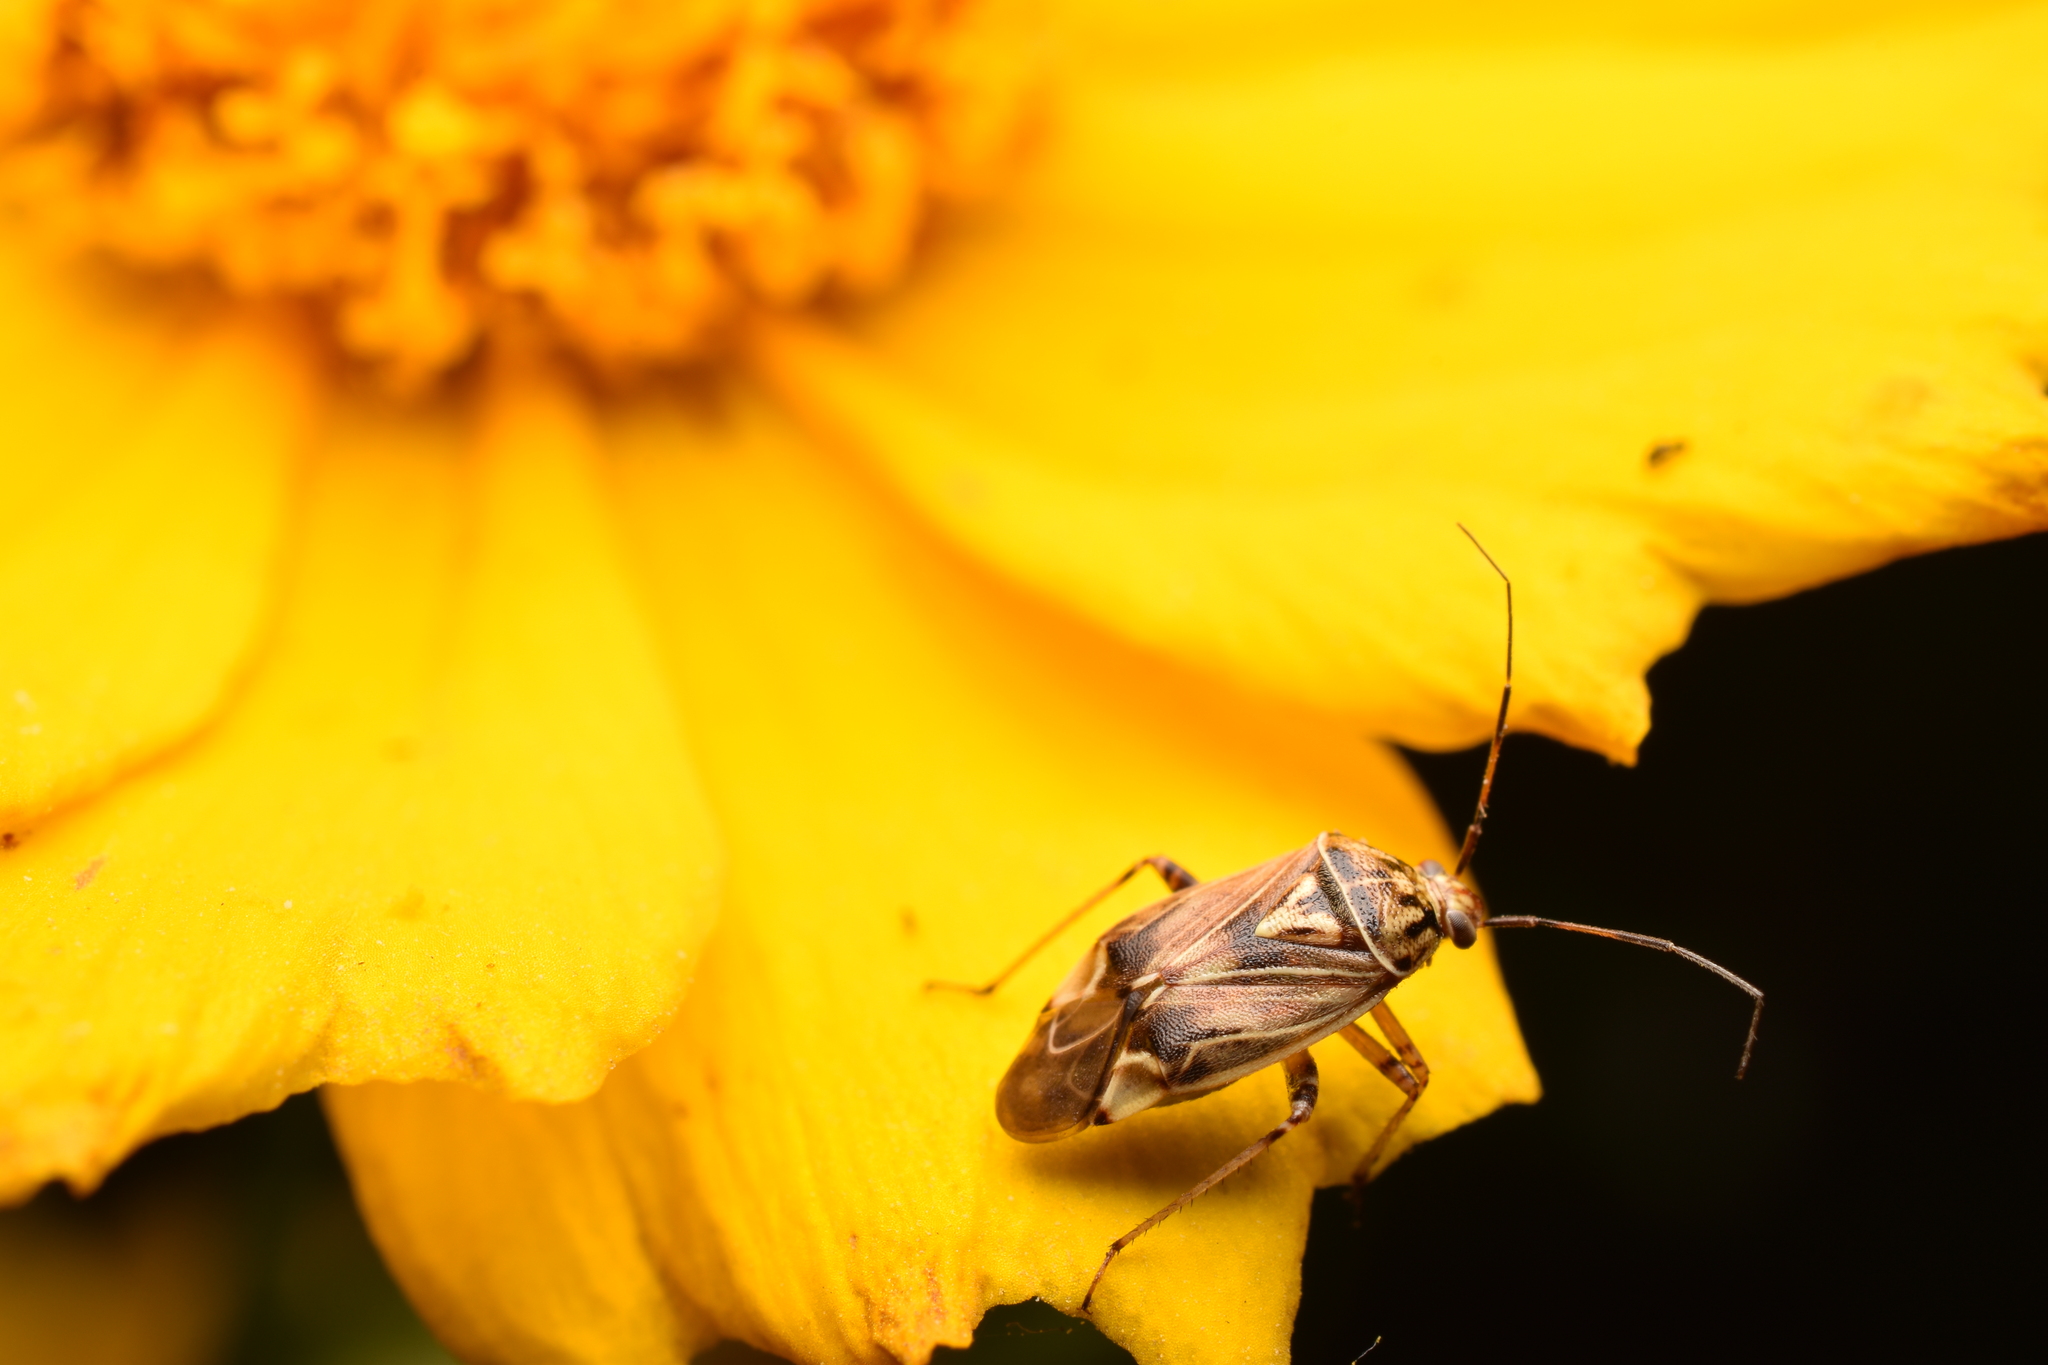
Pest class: lygus_bug